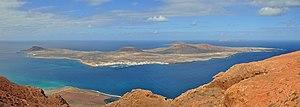
L'île Graciosa (Îles Canaries), vue de Lanzarote